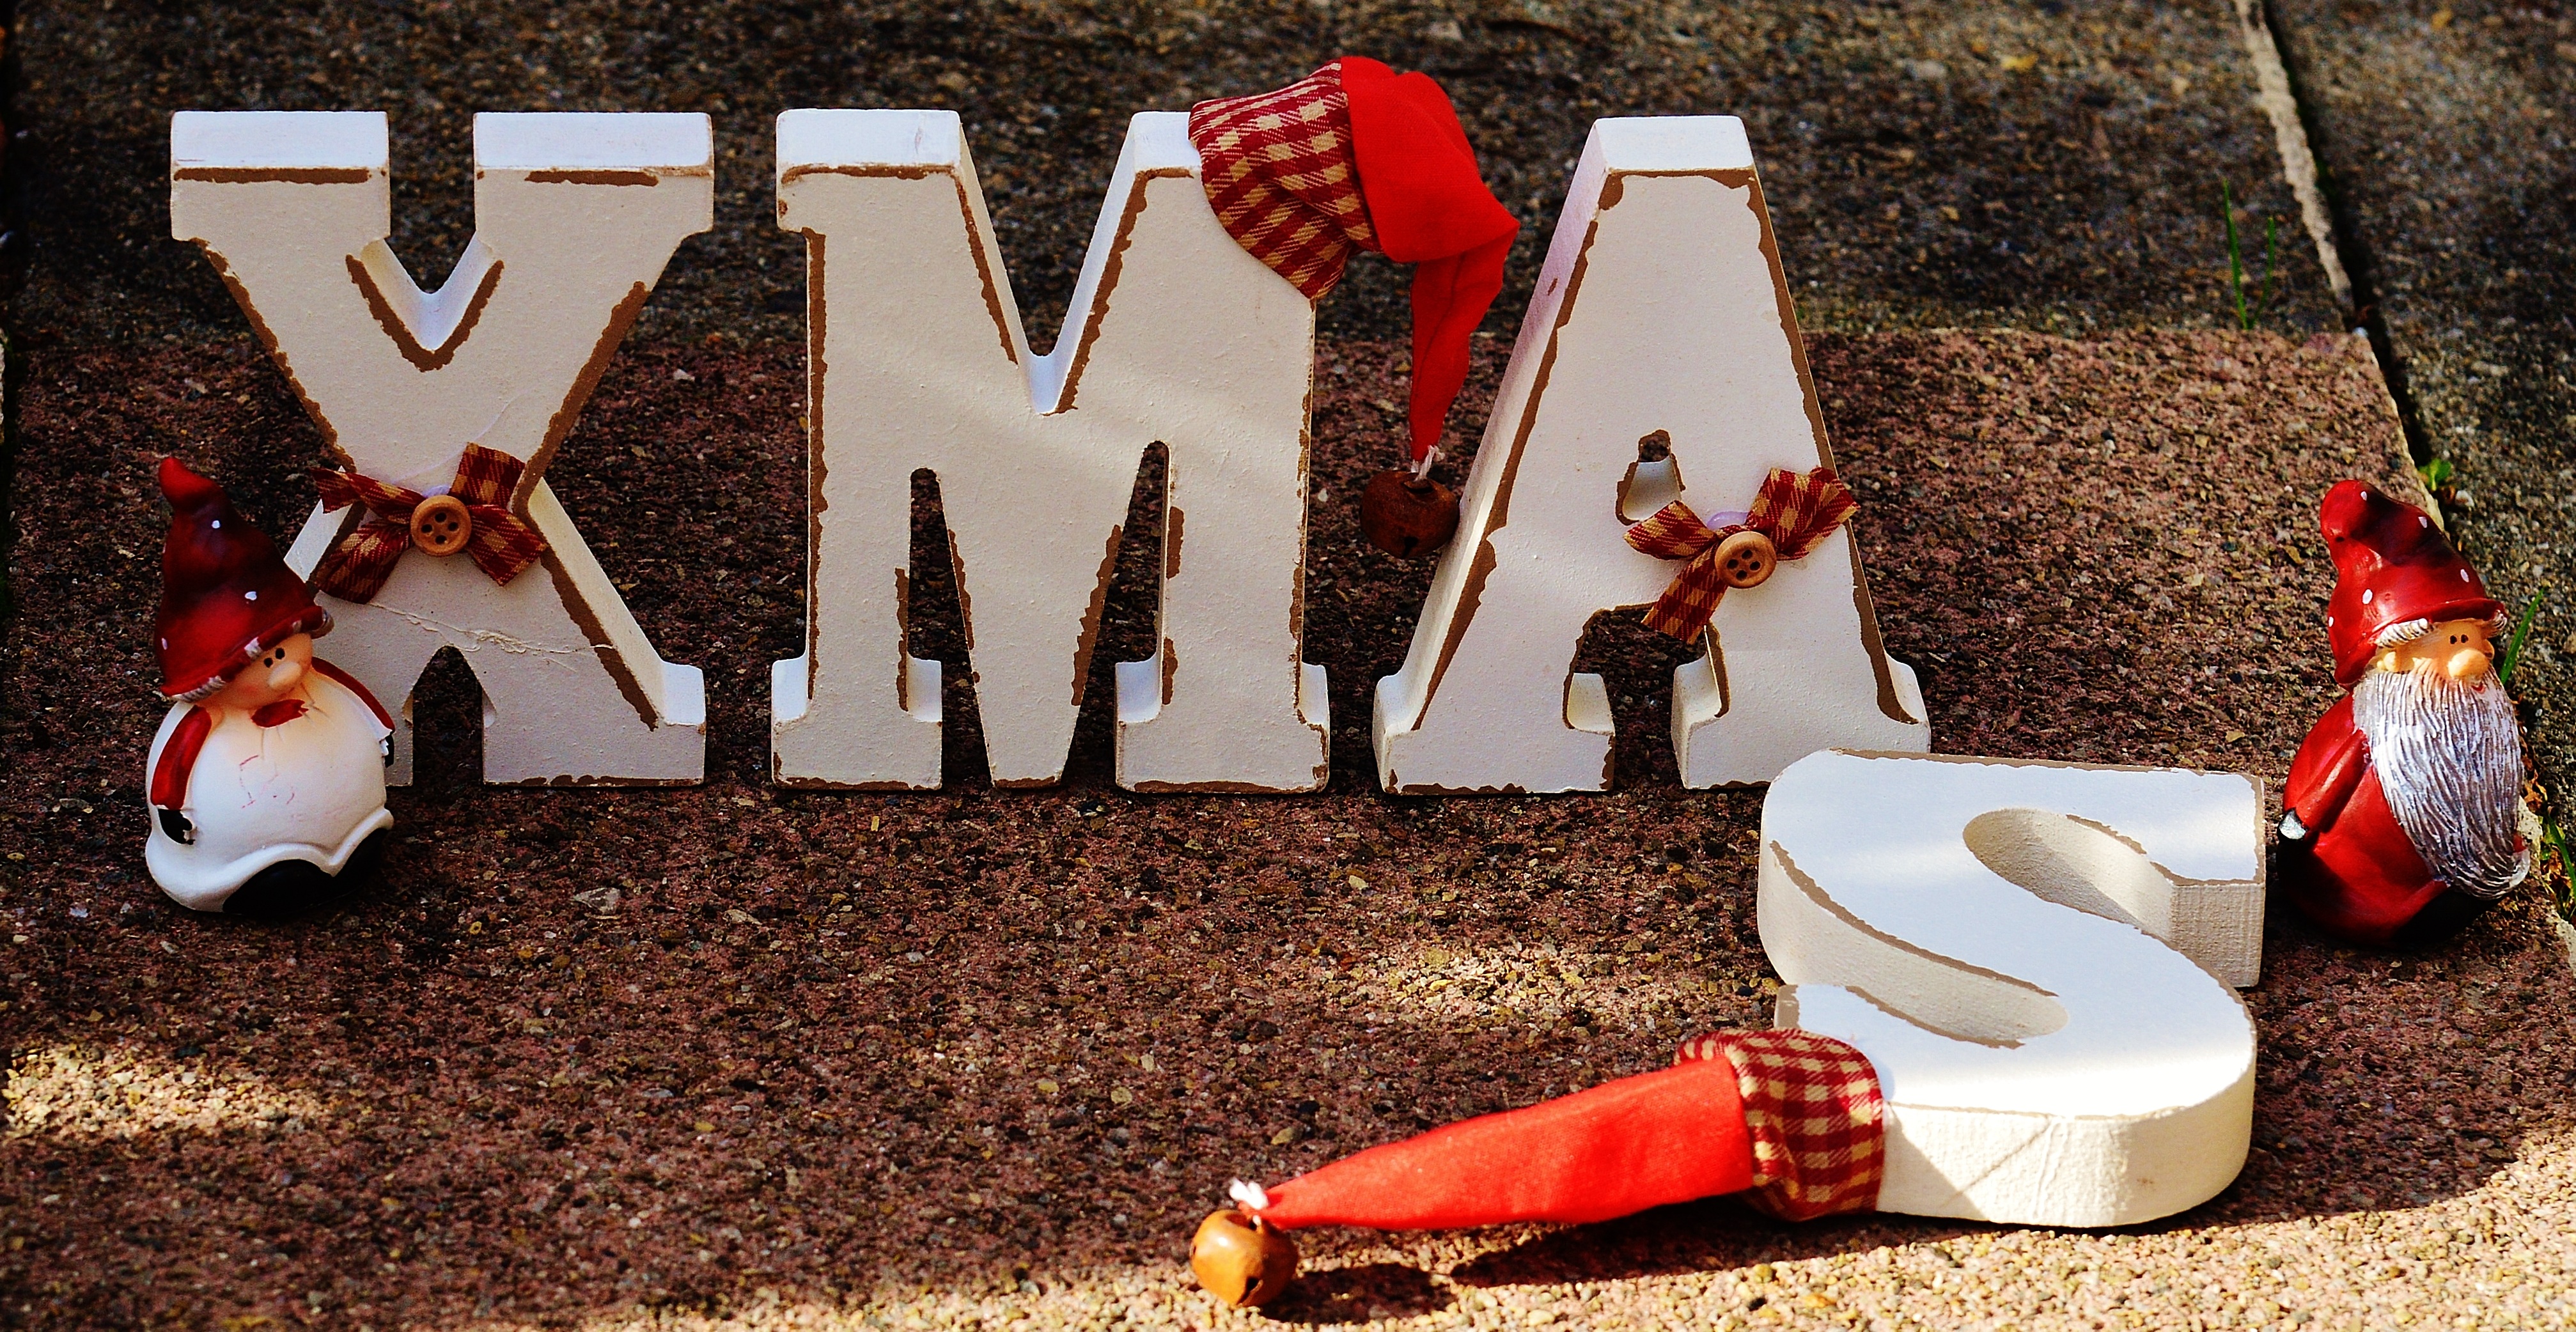
winter, decoration, food, red, christmas, advent, christmas time, festival, happy, contemplative, holidays, mood, greeting card, christmas motif, lettering, christmas card, merry christmas, happy fixed, christmas greeting, feast of love